Bart Johnson

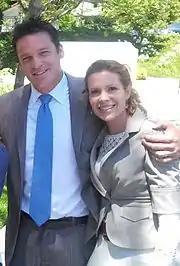
Johnson with wife Robyn Lively

Johnson's brothers, Adam and Brad, also work in film. He is married to actress Robyn Lively, sister of actresses Blake Lively and Lori Lively and actors Eric Lively and Jason Lively. Bart and Robyn have three children: daughter Kate and sons Baylen and Wyatt Blake. In 2019, he accompanied his son Baylen on a humanitarian trip to Samoa, where they joined a group of youth to build a classrooms for two weeks. He and wife Robyn Lively are practicing members of the Church of Jesus Christ of Latter-day Saints.